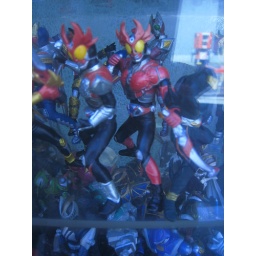
Collection of plastic toys in the window of a barbershop